Paul Dobberstein

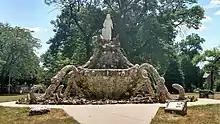
The Liberty Fountain in John Brown Park, Humboldt

Father Dobberstein is most known for designing and building The Shrine of the Grotto of the Redemption, in West Bend, Iowa, in the Roman Catholic Diocese of Sioux City. This is actually a series of several connected grottoes. At the neighboring church of Saints Peter and Paul, he also created a fountain and, inside, a majestic nativity scene.